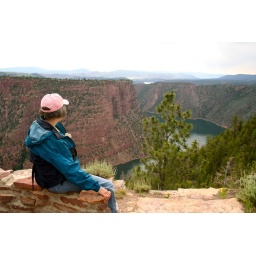
Very few boats on the lake in the morning.